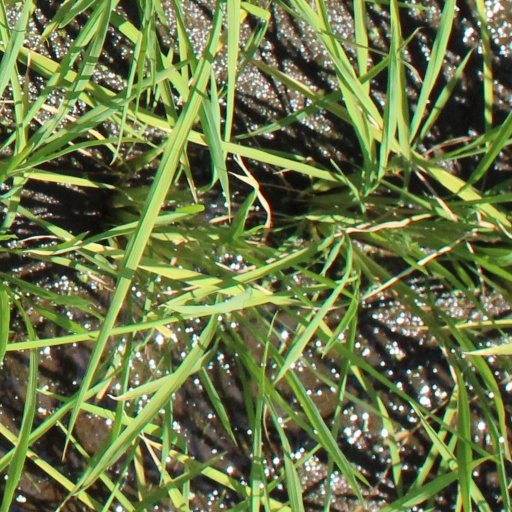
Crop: rice